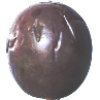
Label: Passion Fruit 1